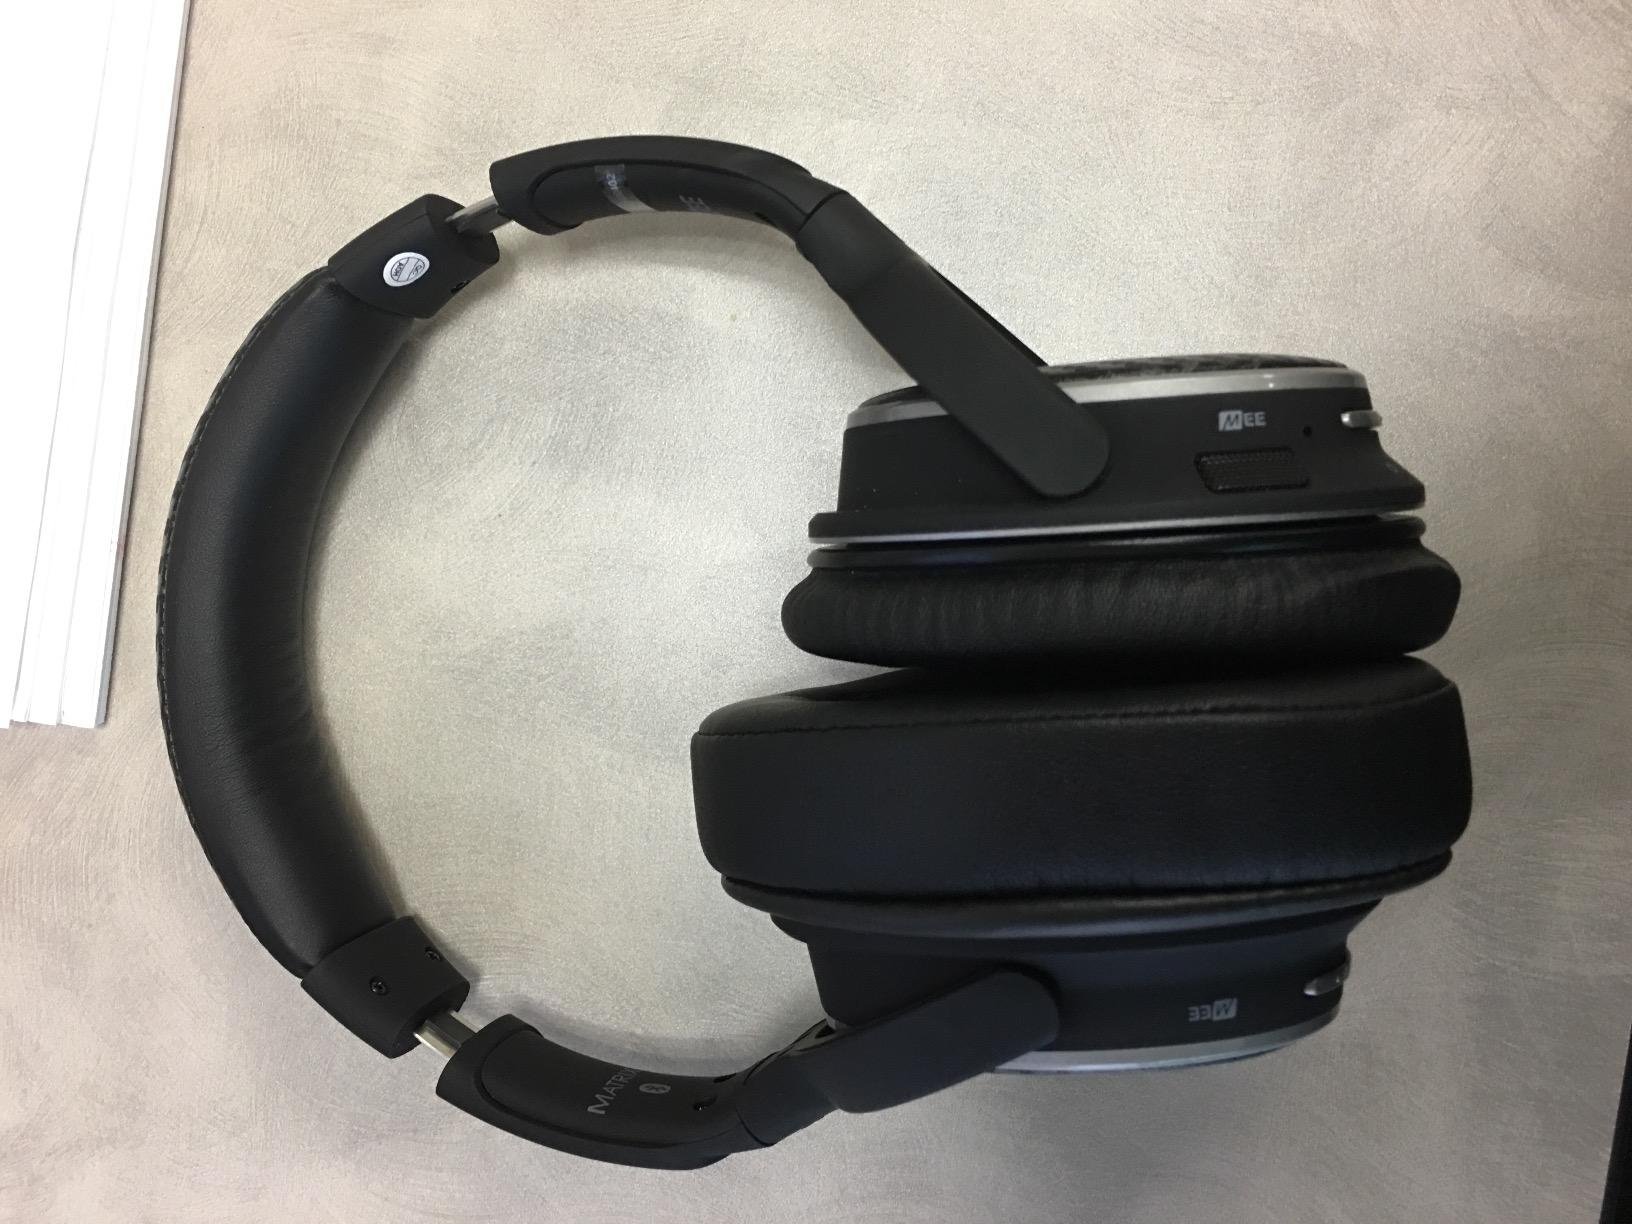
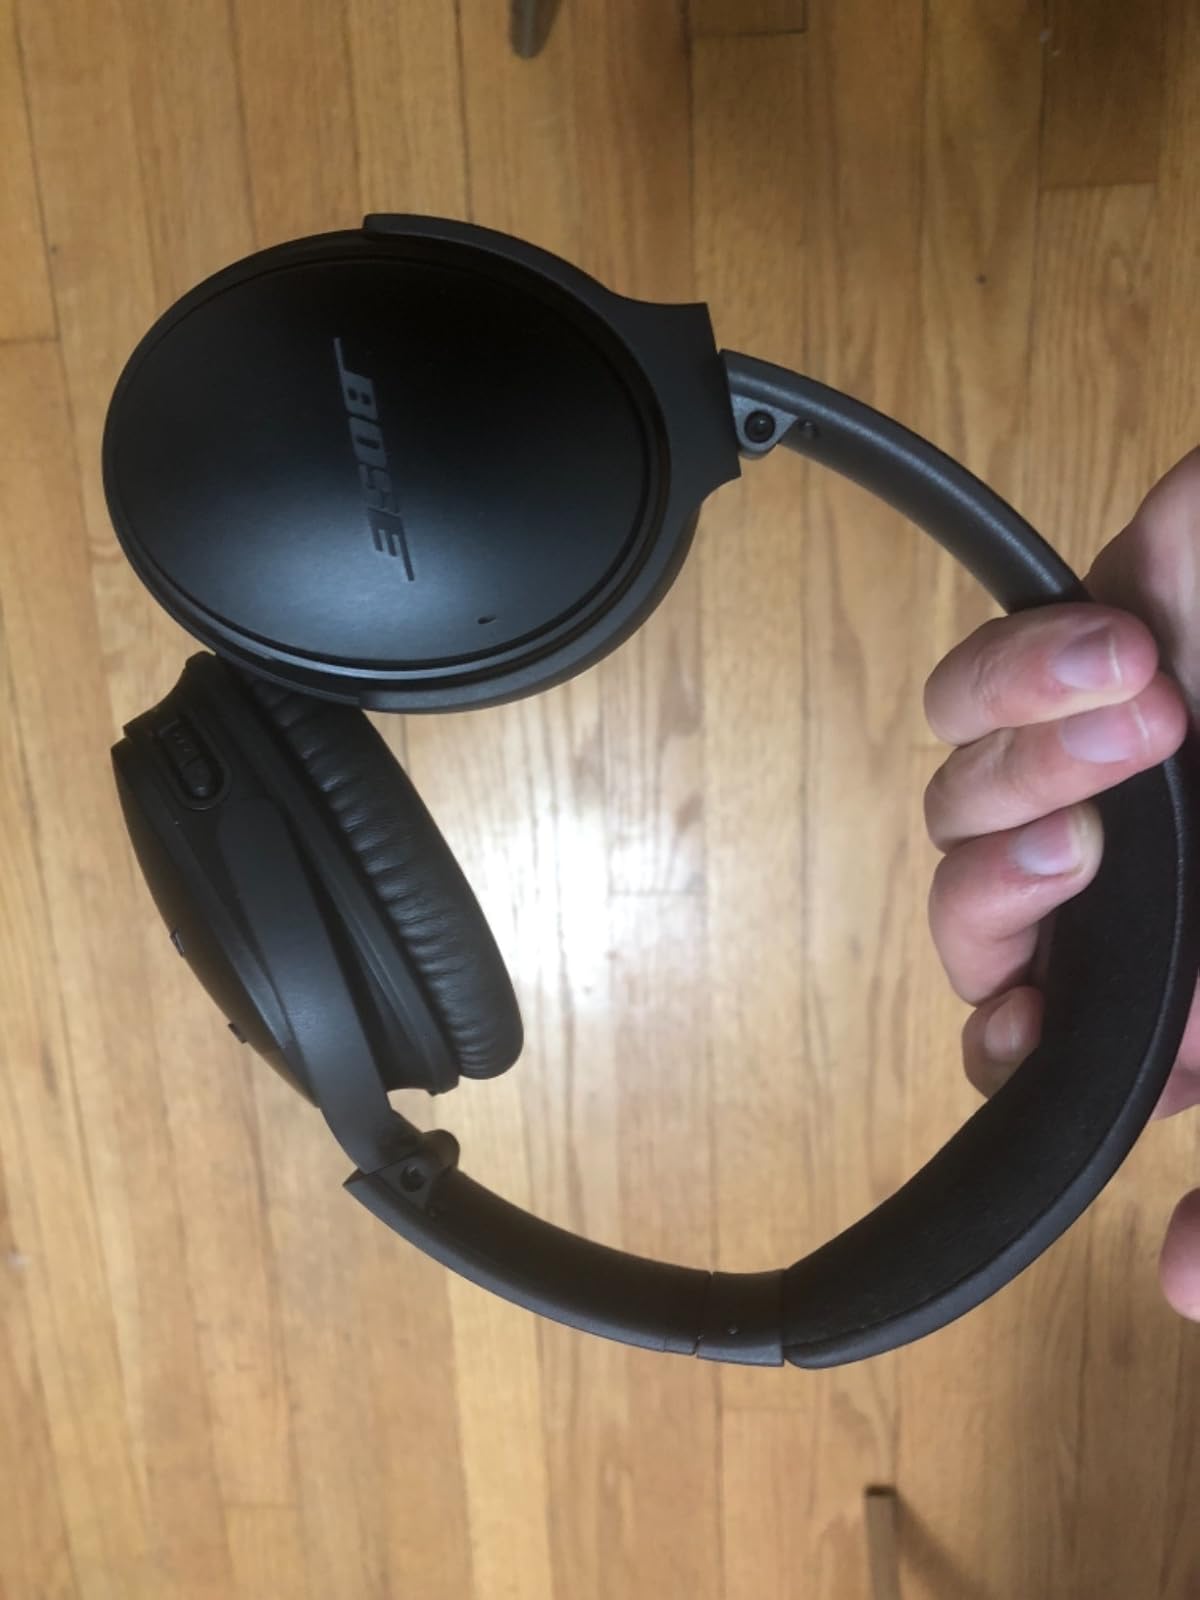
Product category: headphones
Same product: no